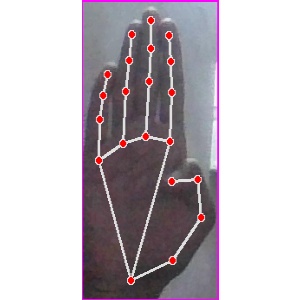
अक्षर: झ